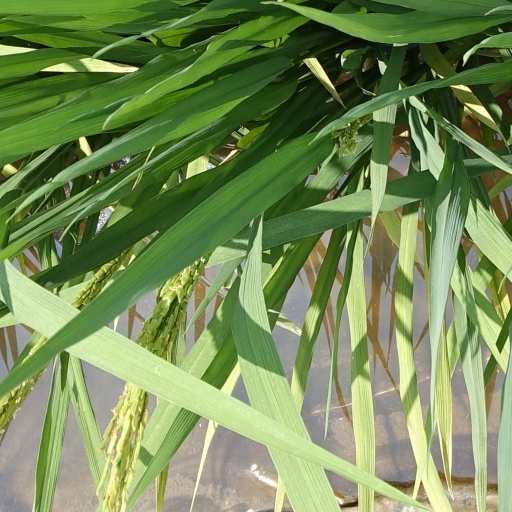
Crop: rice